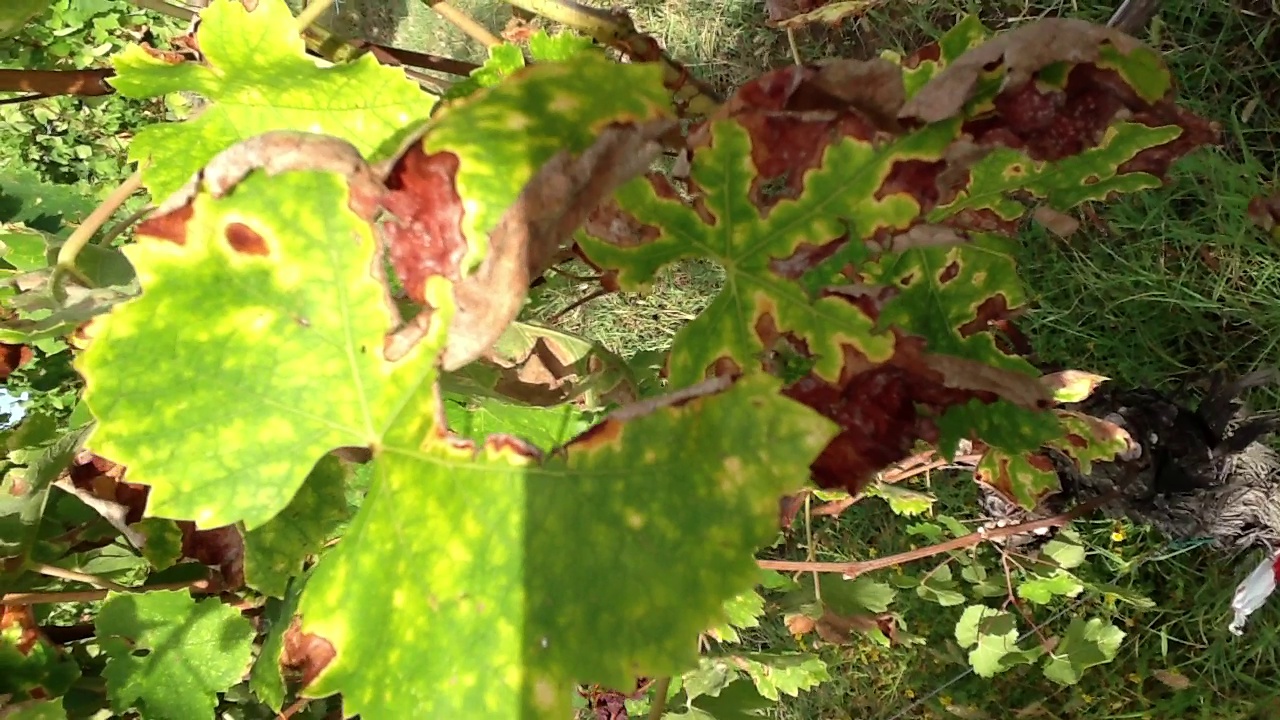
Label: esca